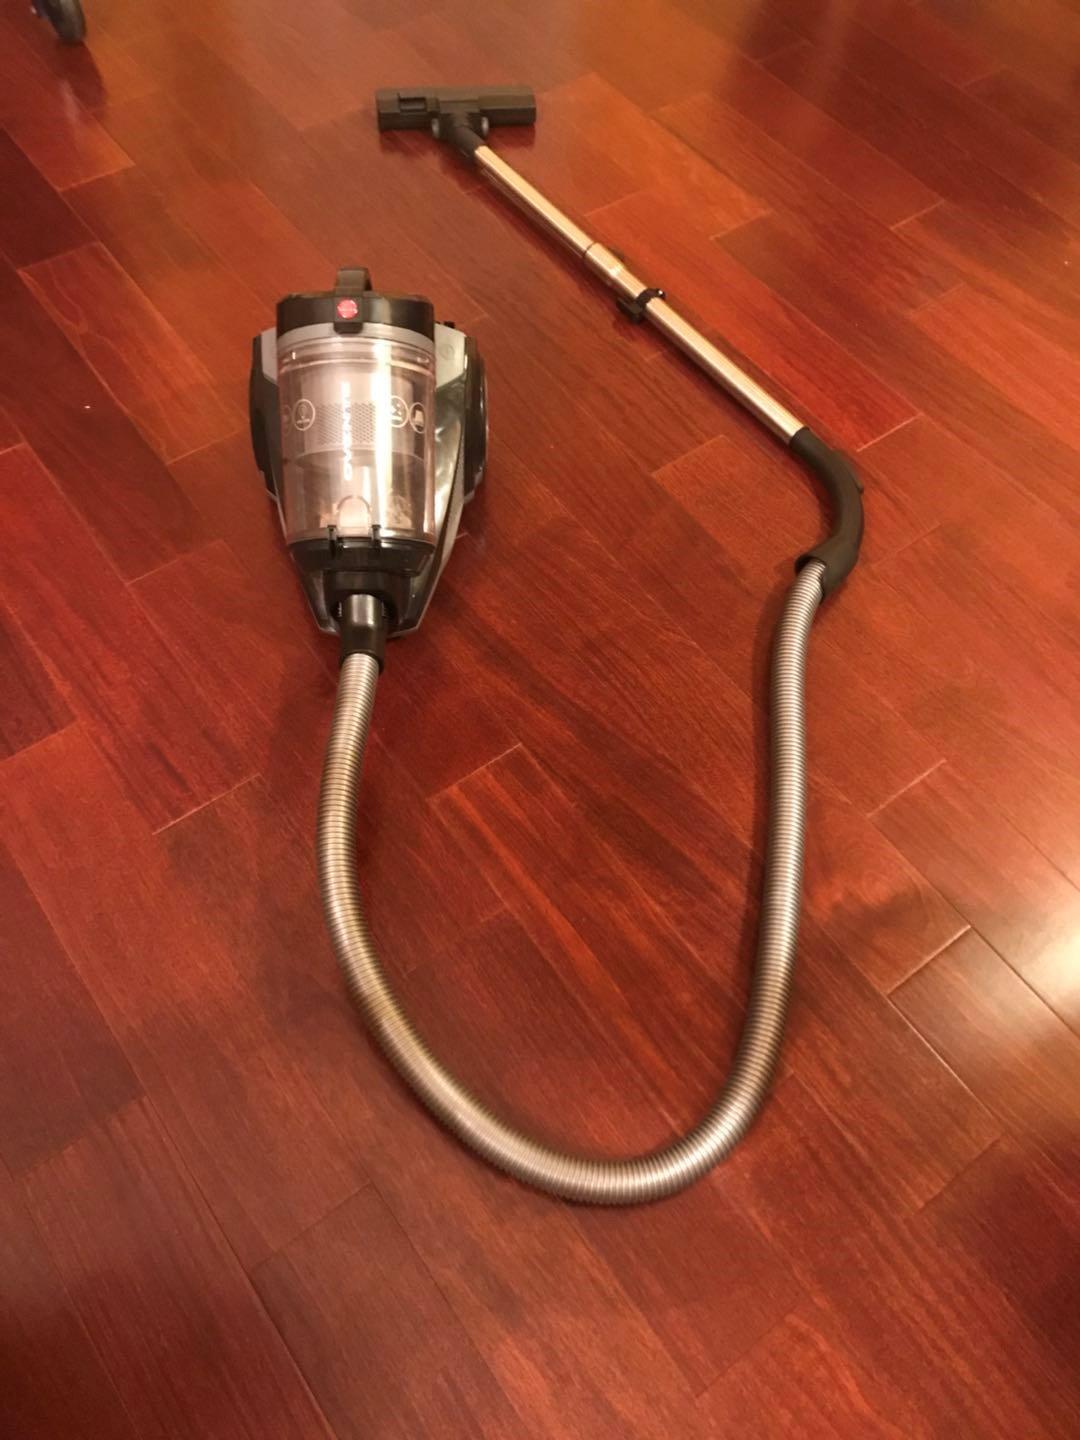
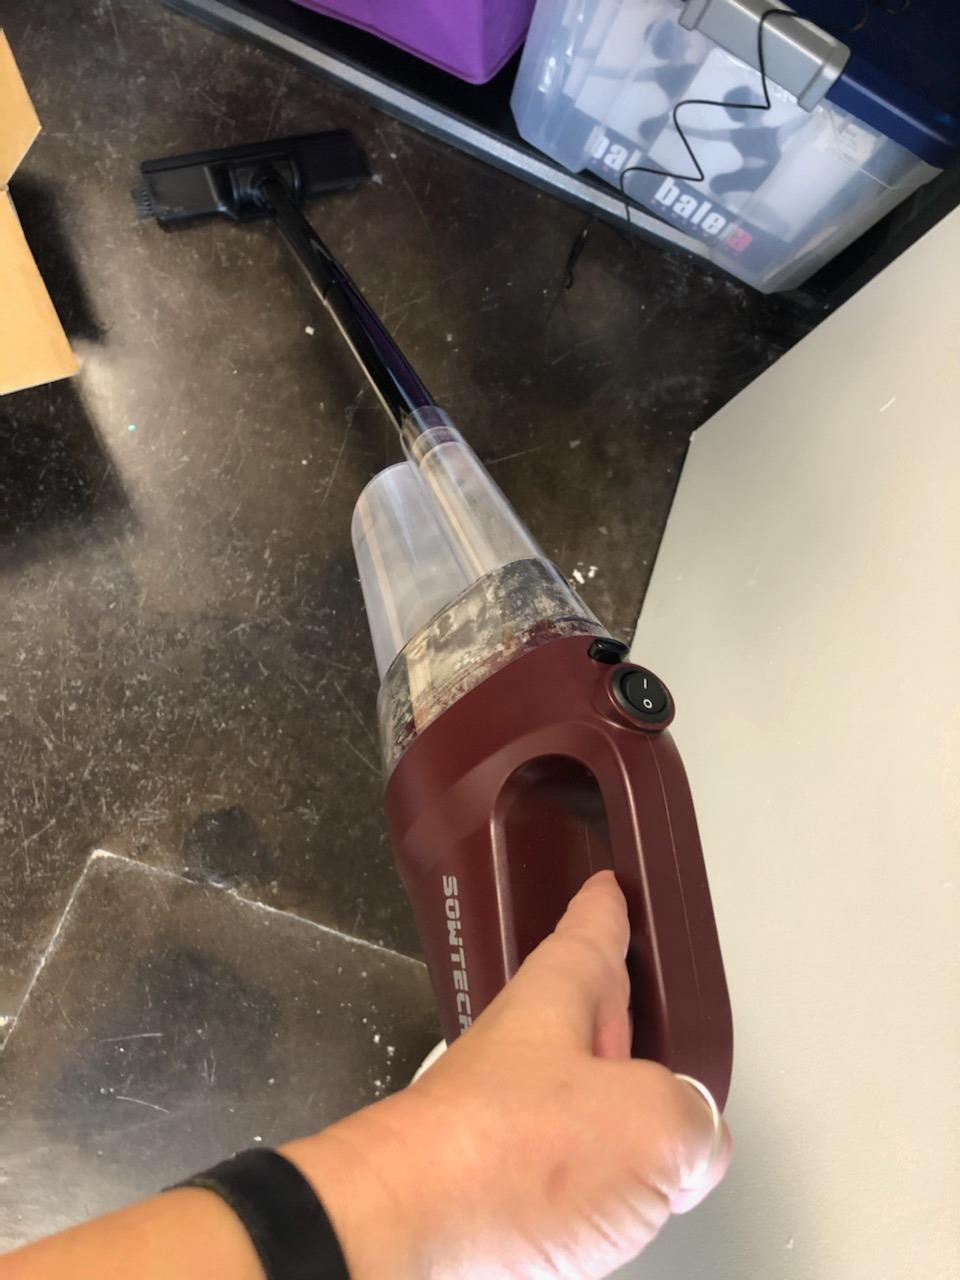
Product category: items_vacuum
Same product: no